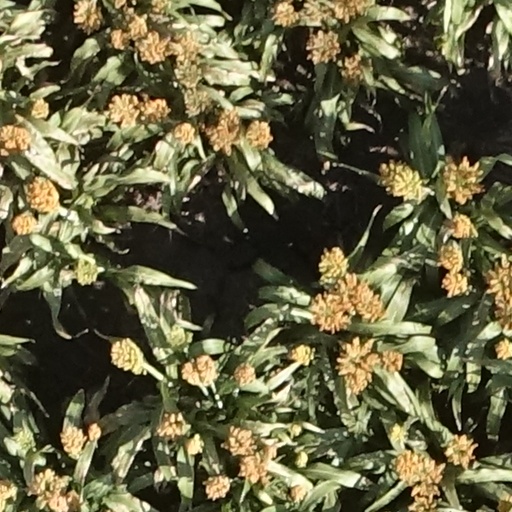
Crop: sorghum